Thorburn Brailsford Robertson

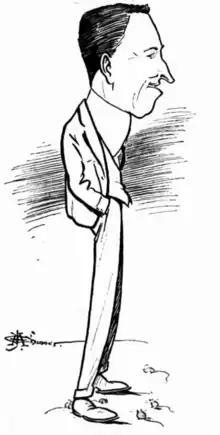
caricature by J. H. Chinner

Robertson had been very interested in the work of Professor Jacques Loeb of the University of California, one of the ablest biochemists of his time, and immediately after graduation obtained a position in his laboratory. There he worked for five years, contributing during this period around 40 papers to leading scientific journals, and establishing a reputation as an authority on proteins. He never lacked courage, and thus early in his career attacked and subsequently refuted many of the doctrines then generally accepted. In 1910 when Loeb went to the Rockefeller Institute, New York, Robertson became assistant professor of bio-chemistry and pharmacology. In 1912 he published "Die Physikalische Chemie der Proteine", which was translated into Russian, and, extended and revised, was published in English in 1918. Between 1910 and 1918 he regularly sent papers to the scientific journals, many of them concerned with the factors that govern the growth and longevity of animals. He became professor of bio-chemistry and pharmacology at the University of California in 1916 and two years later was given the chair of bio-chemistry at University of Toronto.